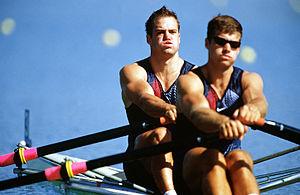
Un aviron est un outil destiné à la propulsion manuelle d'engins flottants, traditionnellement construit en bois. L'aviron appartient au vocabulaire maritime alors que la rame est du langage commun. L'aviron est utilisé depuis l'Antiquité pour des usages aussi divers que la pêche, la guerre, le sport. L'aviron utilise la force motrice des corps des rameurs.